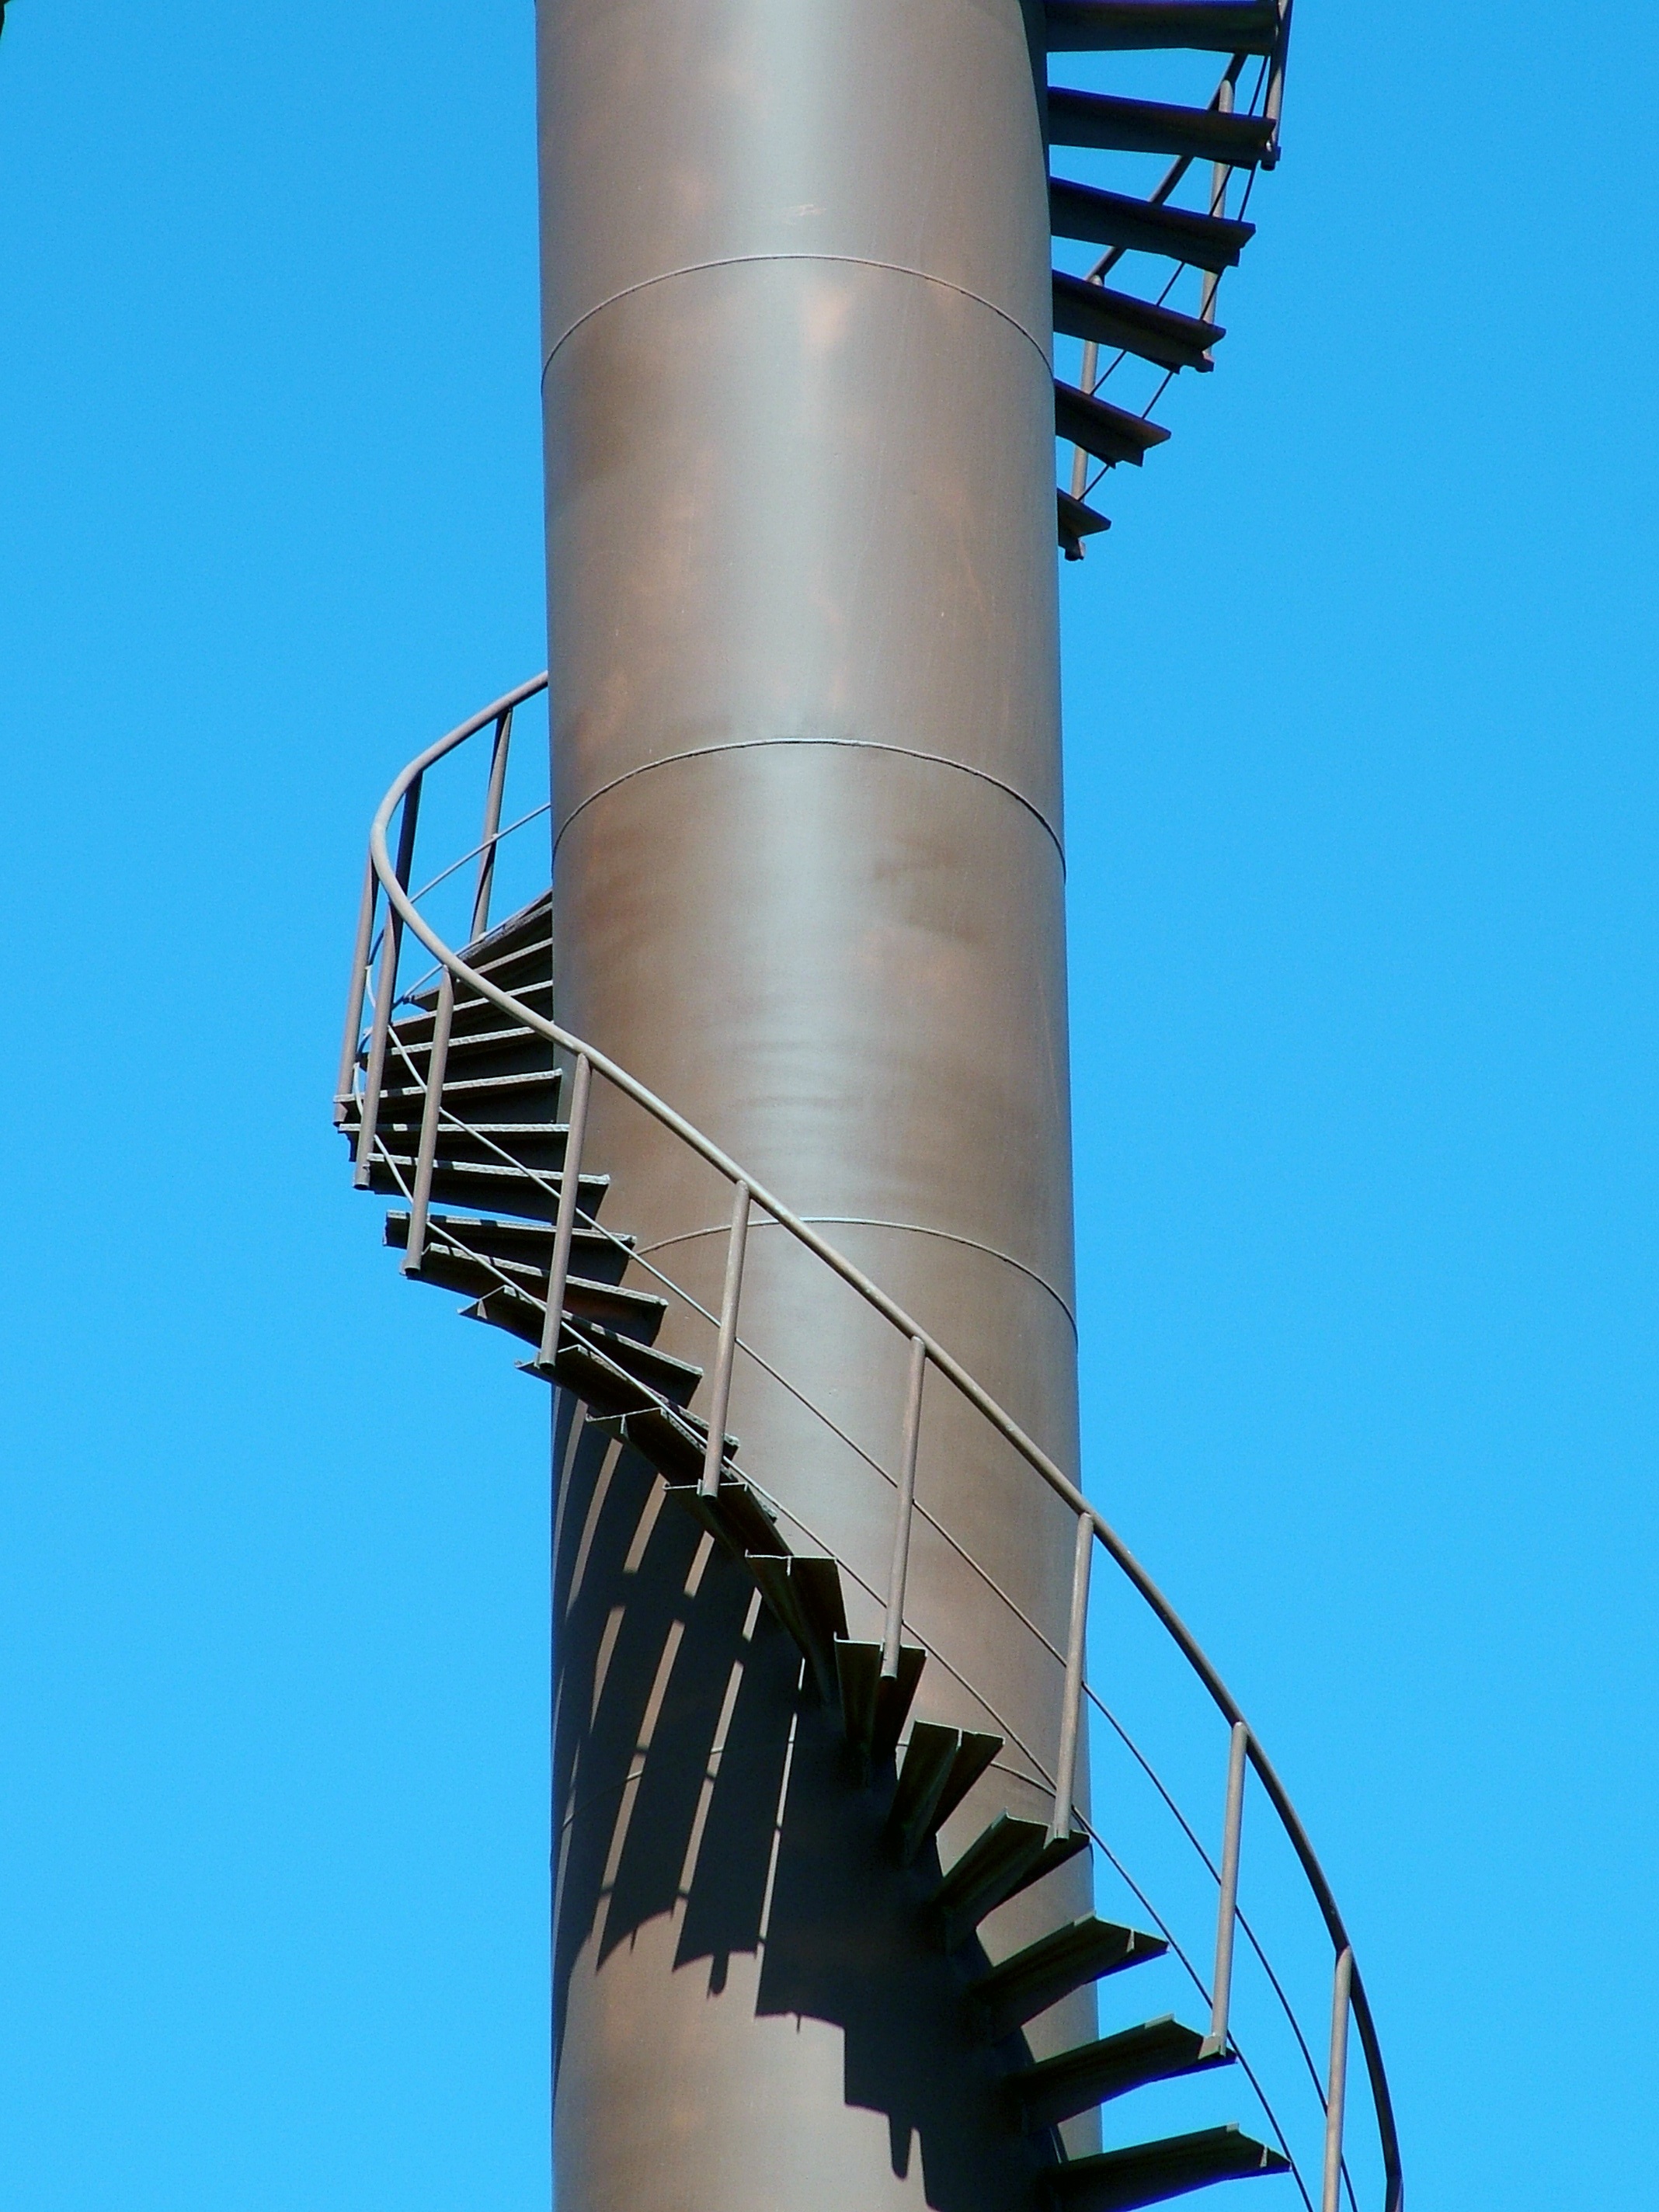
architecture, structure, wind, skyscraper, tower, mast, blue, electricity, ladder